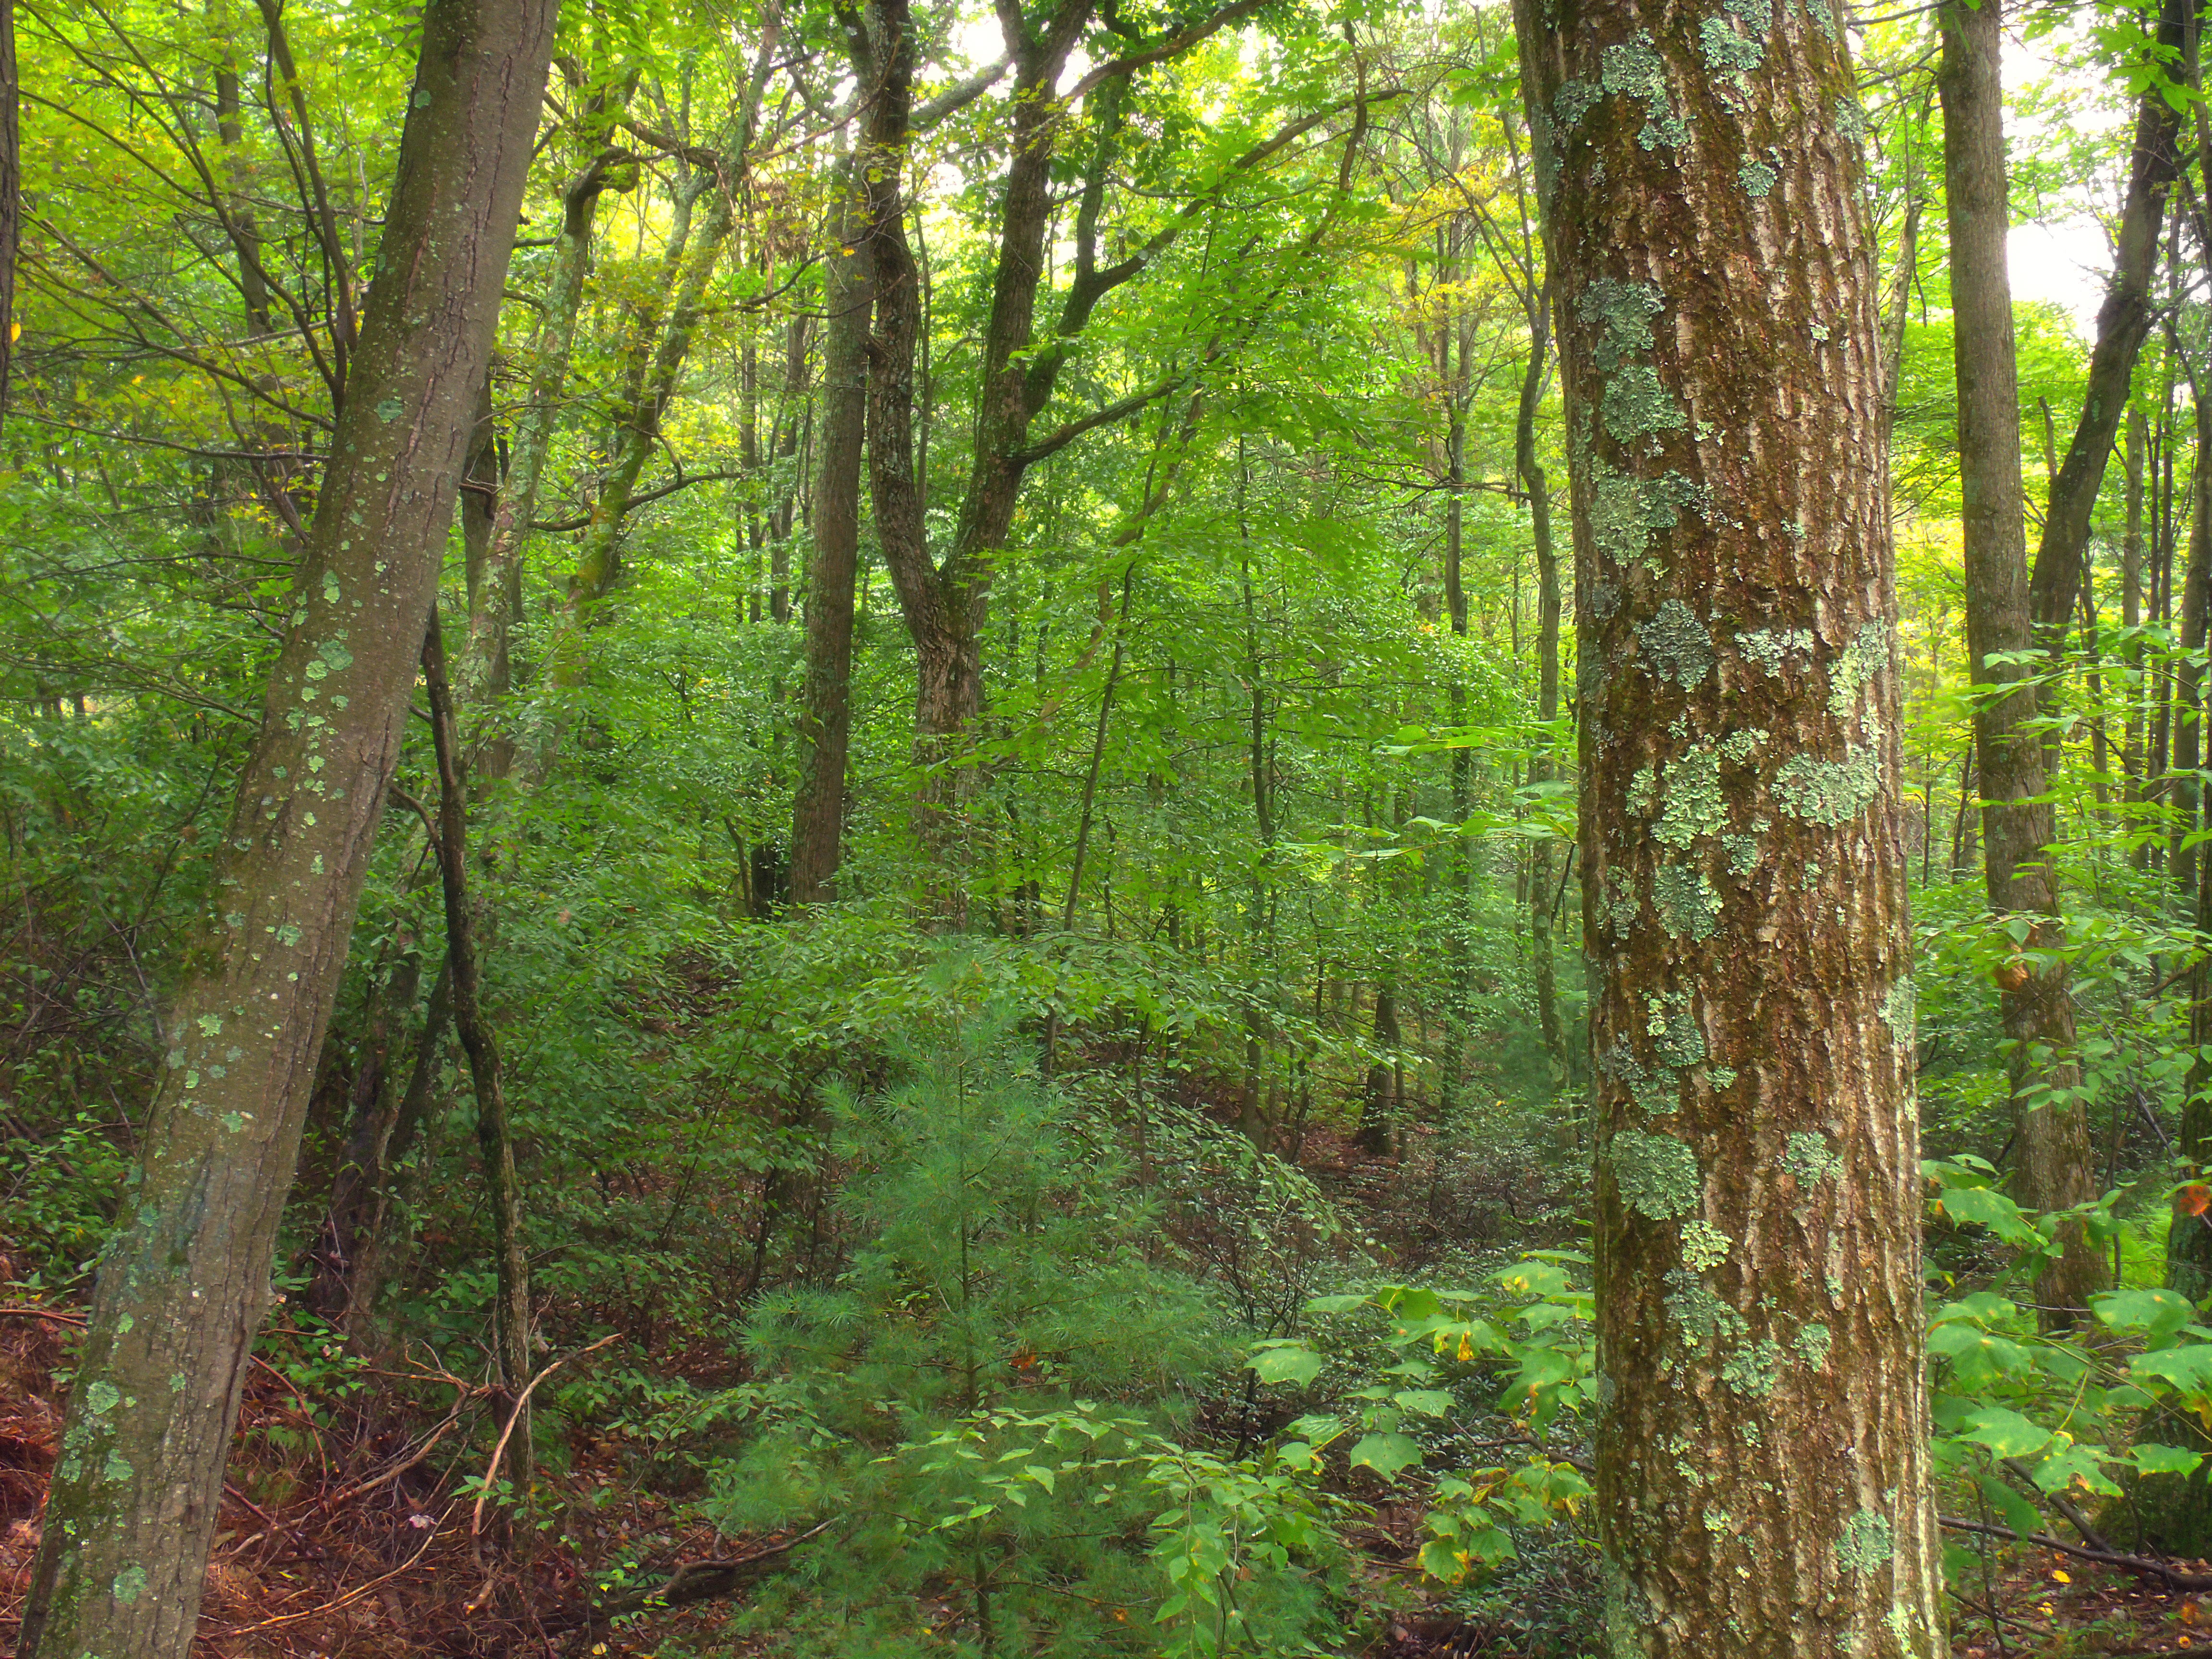
tree, nature, forest, plant, hiking, trail, sunlight, summer, jungle, trees, creativecommons, vegetation, rainforest, clintoncounty, deciduous, wetland, pennsylvaniawilds, understory, undergrowth, ravine, pennsylvania, natureconservancy, patnc, lichens, grove, woodland, habitat, ecosystem, biome, old growth forest, natural environment, geographical feature, woody plant, temperate broadleaf and mixed forest, temperate coniferous forest, riparian forest